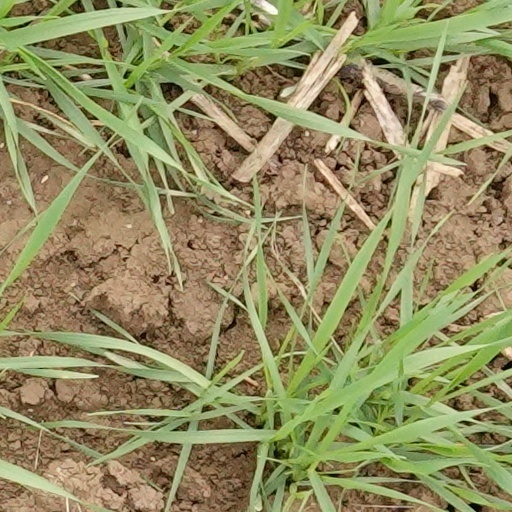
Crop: wheat